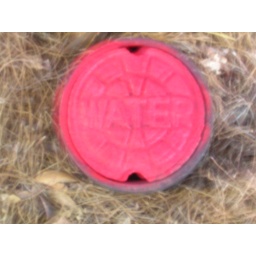
red water surrounded by hay